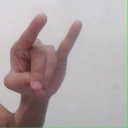
अक्षर: च